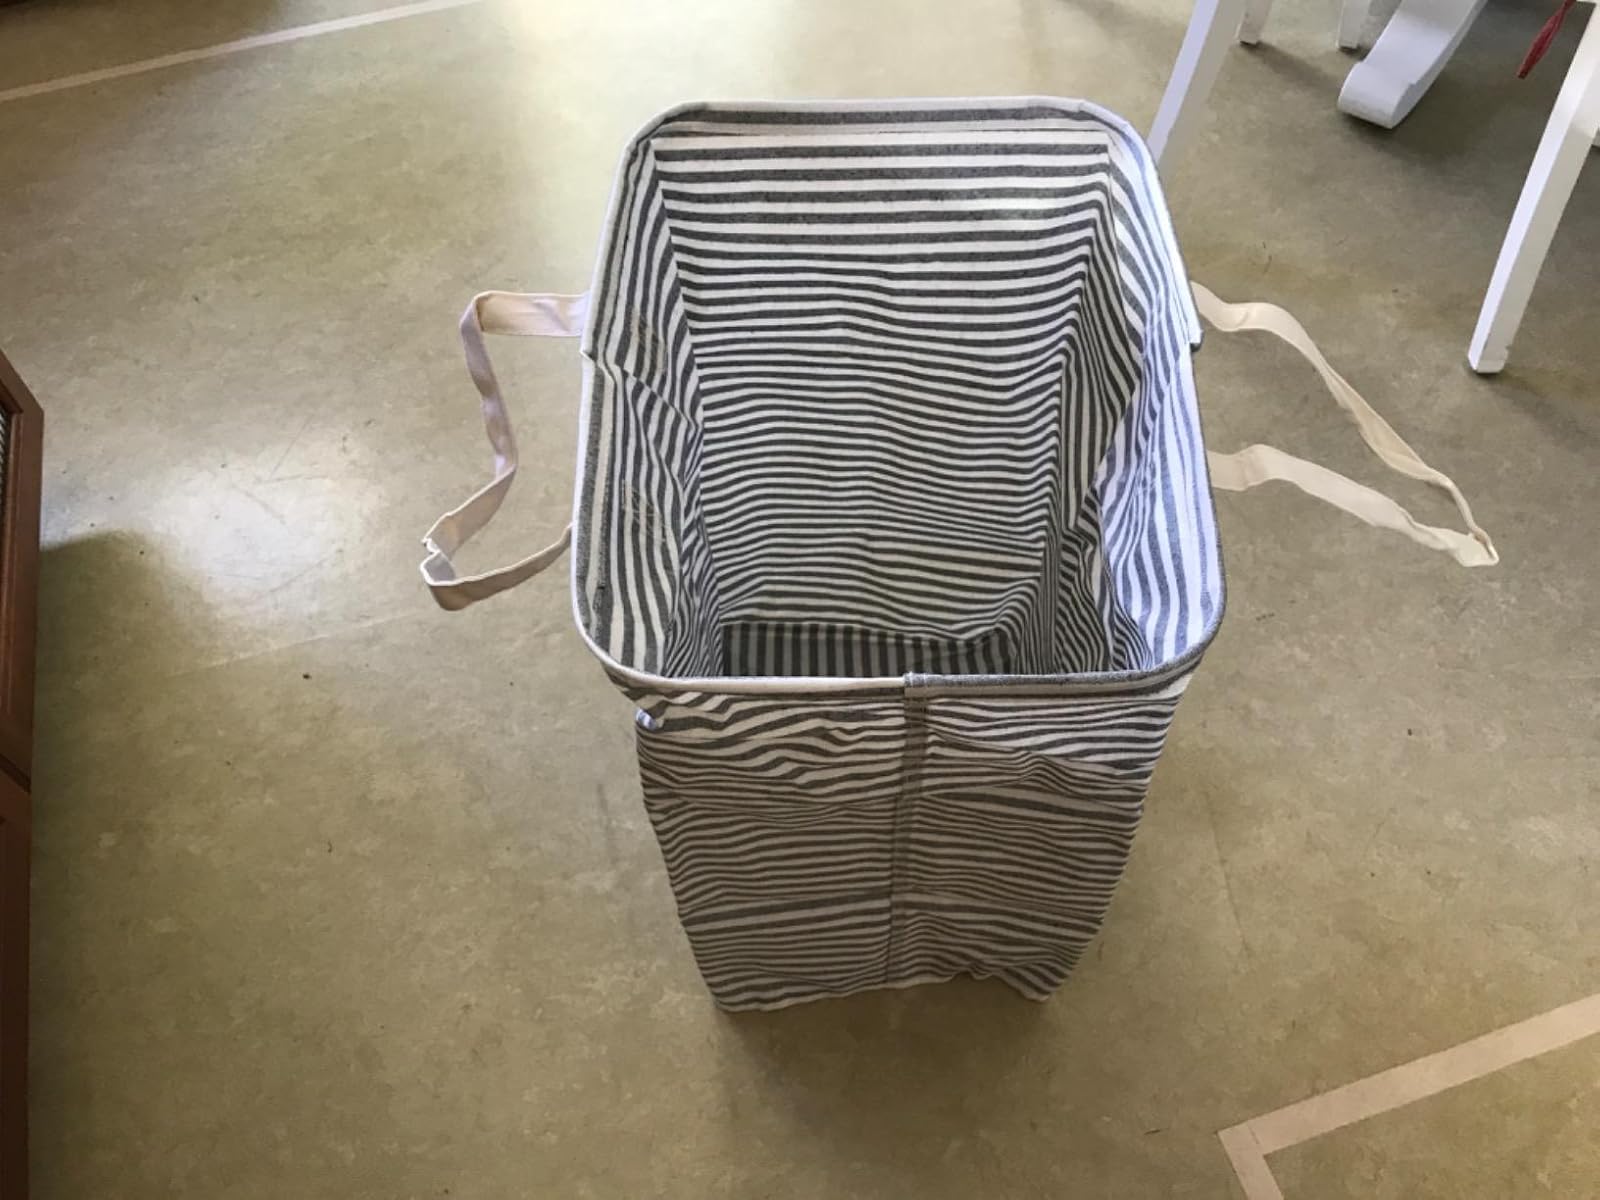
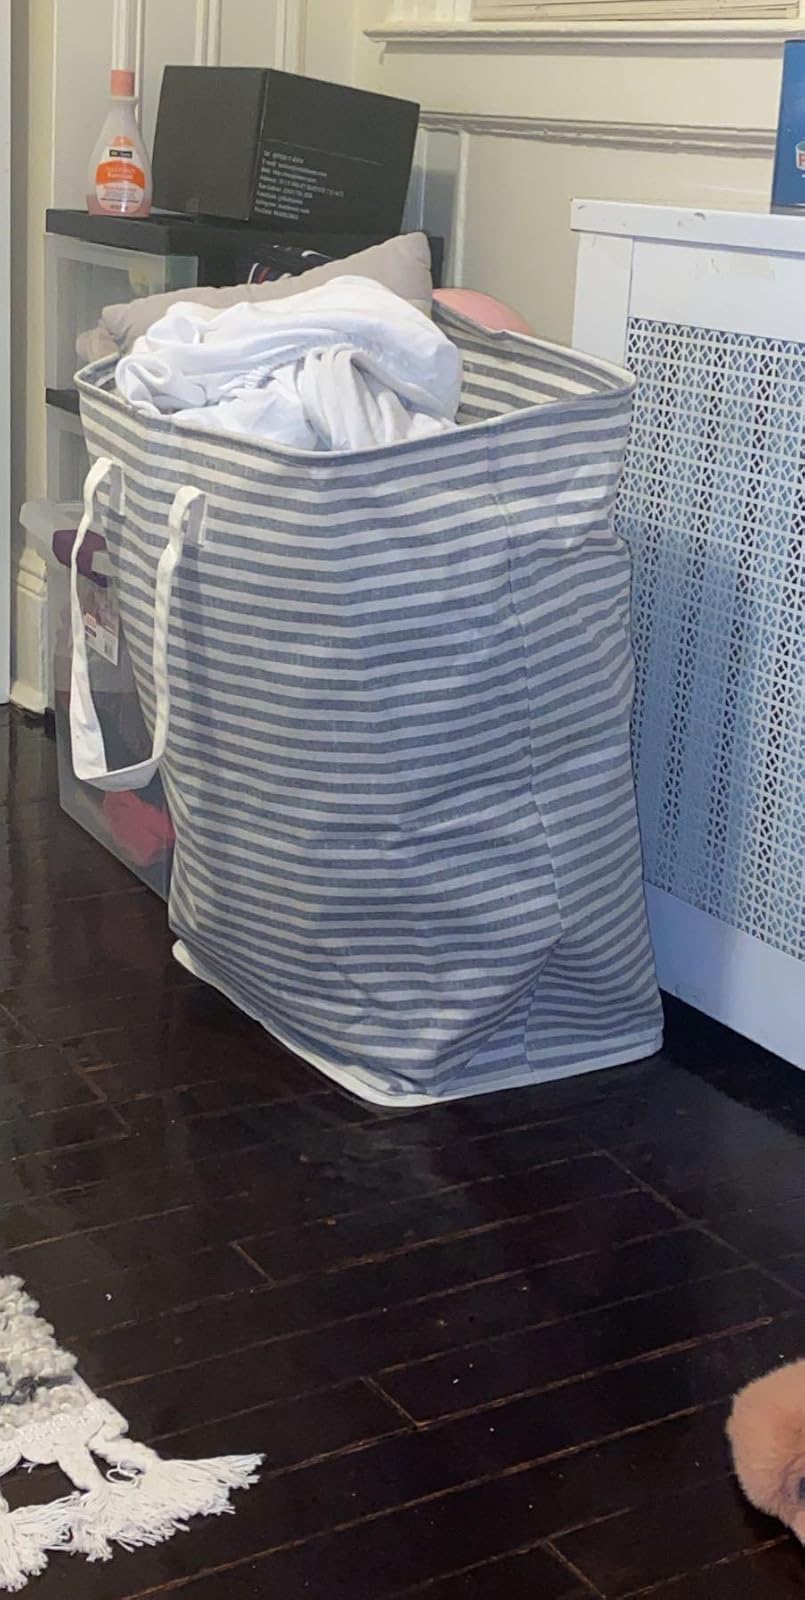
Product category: items_hamper
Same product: yes